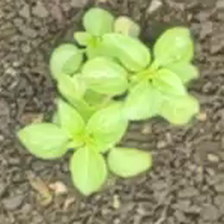
Weed species: Lamber_Quarter_plant(Chenopodium )